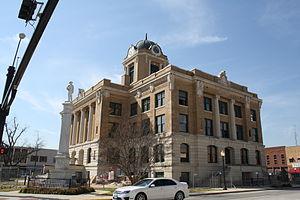
La ville de Gainesville est le siège du comté de Cooke, dans l’État du Texas, aux États-Unis. Elle comptait 16 002 habitants lors du recensement de 2010.